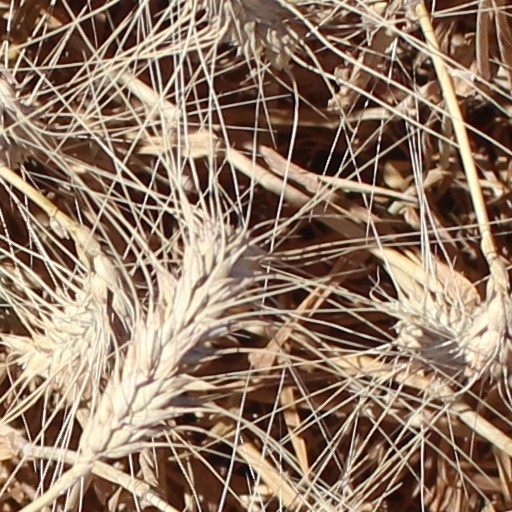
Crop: wheat